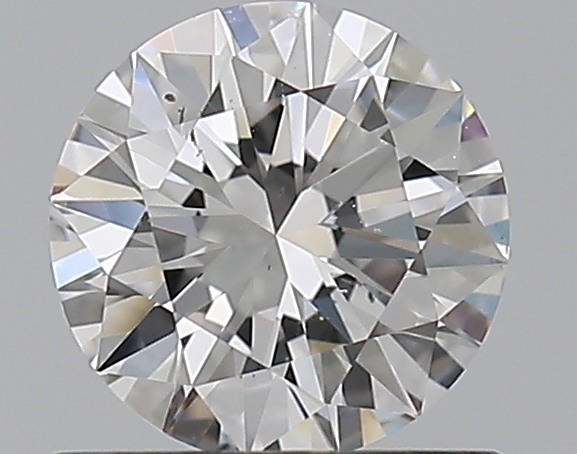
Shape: round
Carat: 0.65
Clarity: SI1
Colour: E
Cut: EX
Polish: EX
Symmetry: EX
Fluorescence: F
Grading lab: GIA
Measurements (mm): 5.59 x 5.62 x 3.4